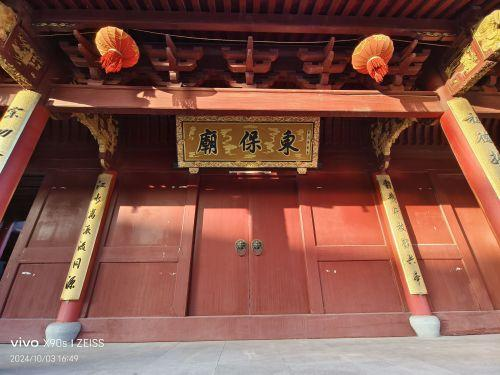
地标名称：东保庙
所在城市：宁波市·宁海县